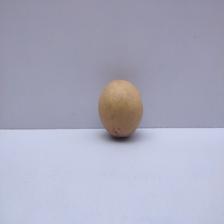
Size: Medium